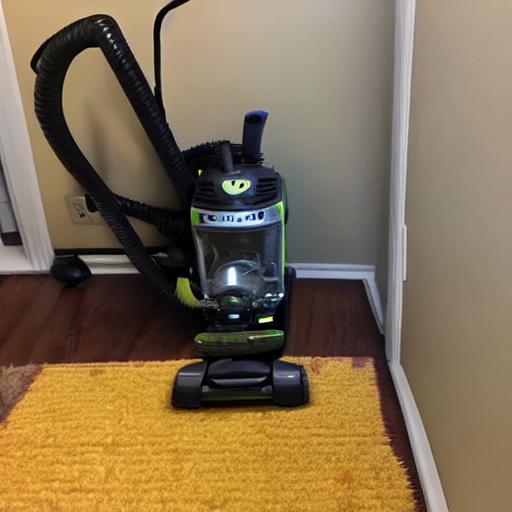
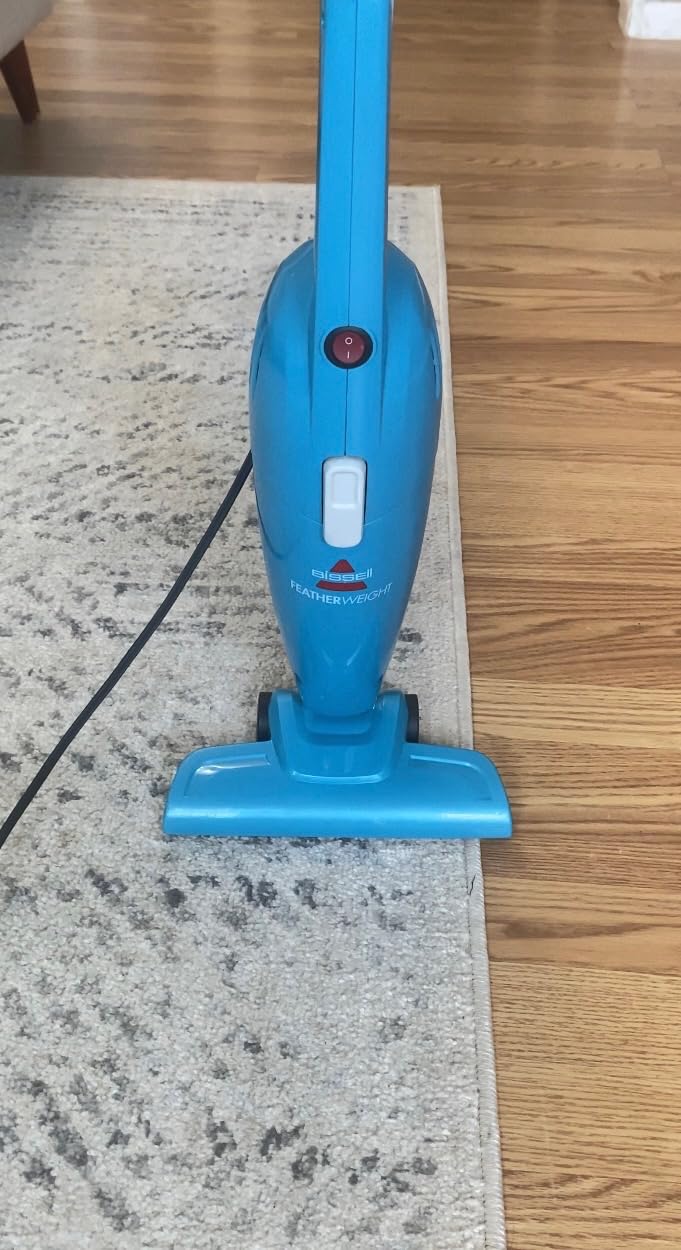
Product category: items_vacuum
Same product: no